Aftershock (1990 film)

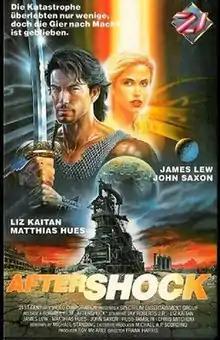

Aftershock (or After Shock) is a 1990 action/science fiction film directed by Frank Harris, written by Michael Standing, starring James Lew and Michael Standing. It was distributed through Overseas Filmgroup and filmed in 1988.